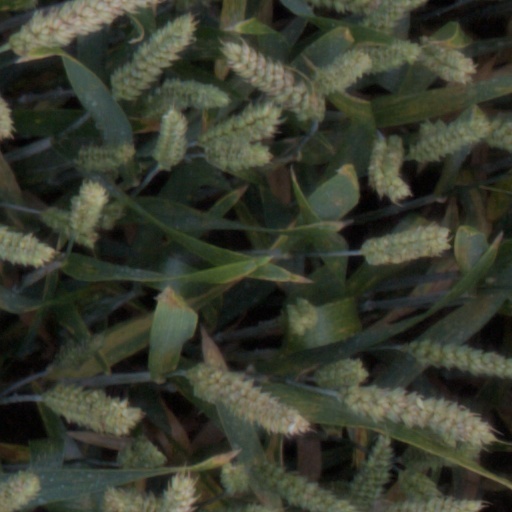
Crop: wheat